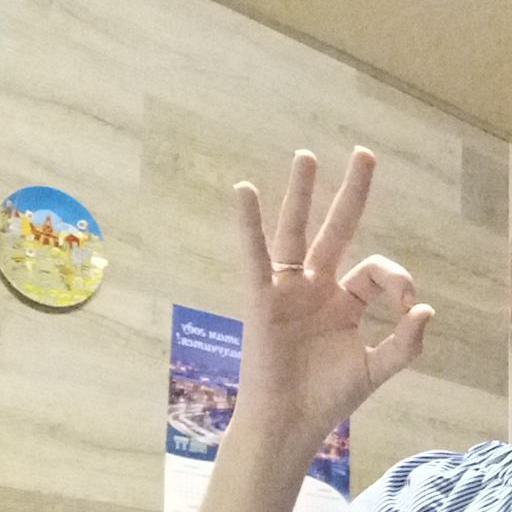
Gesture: ok